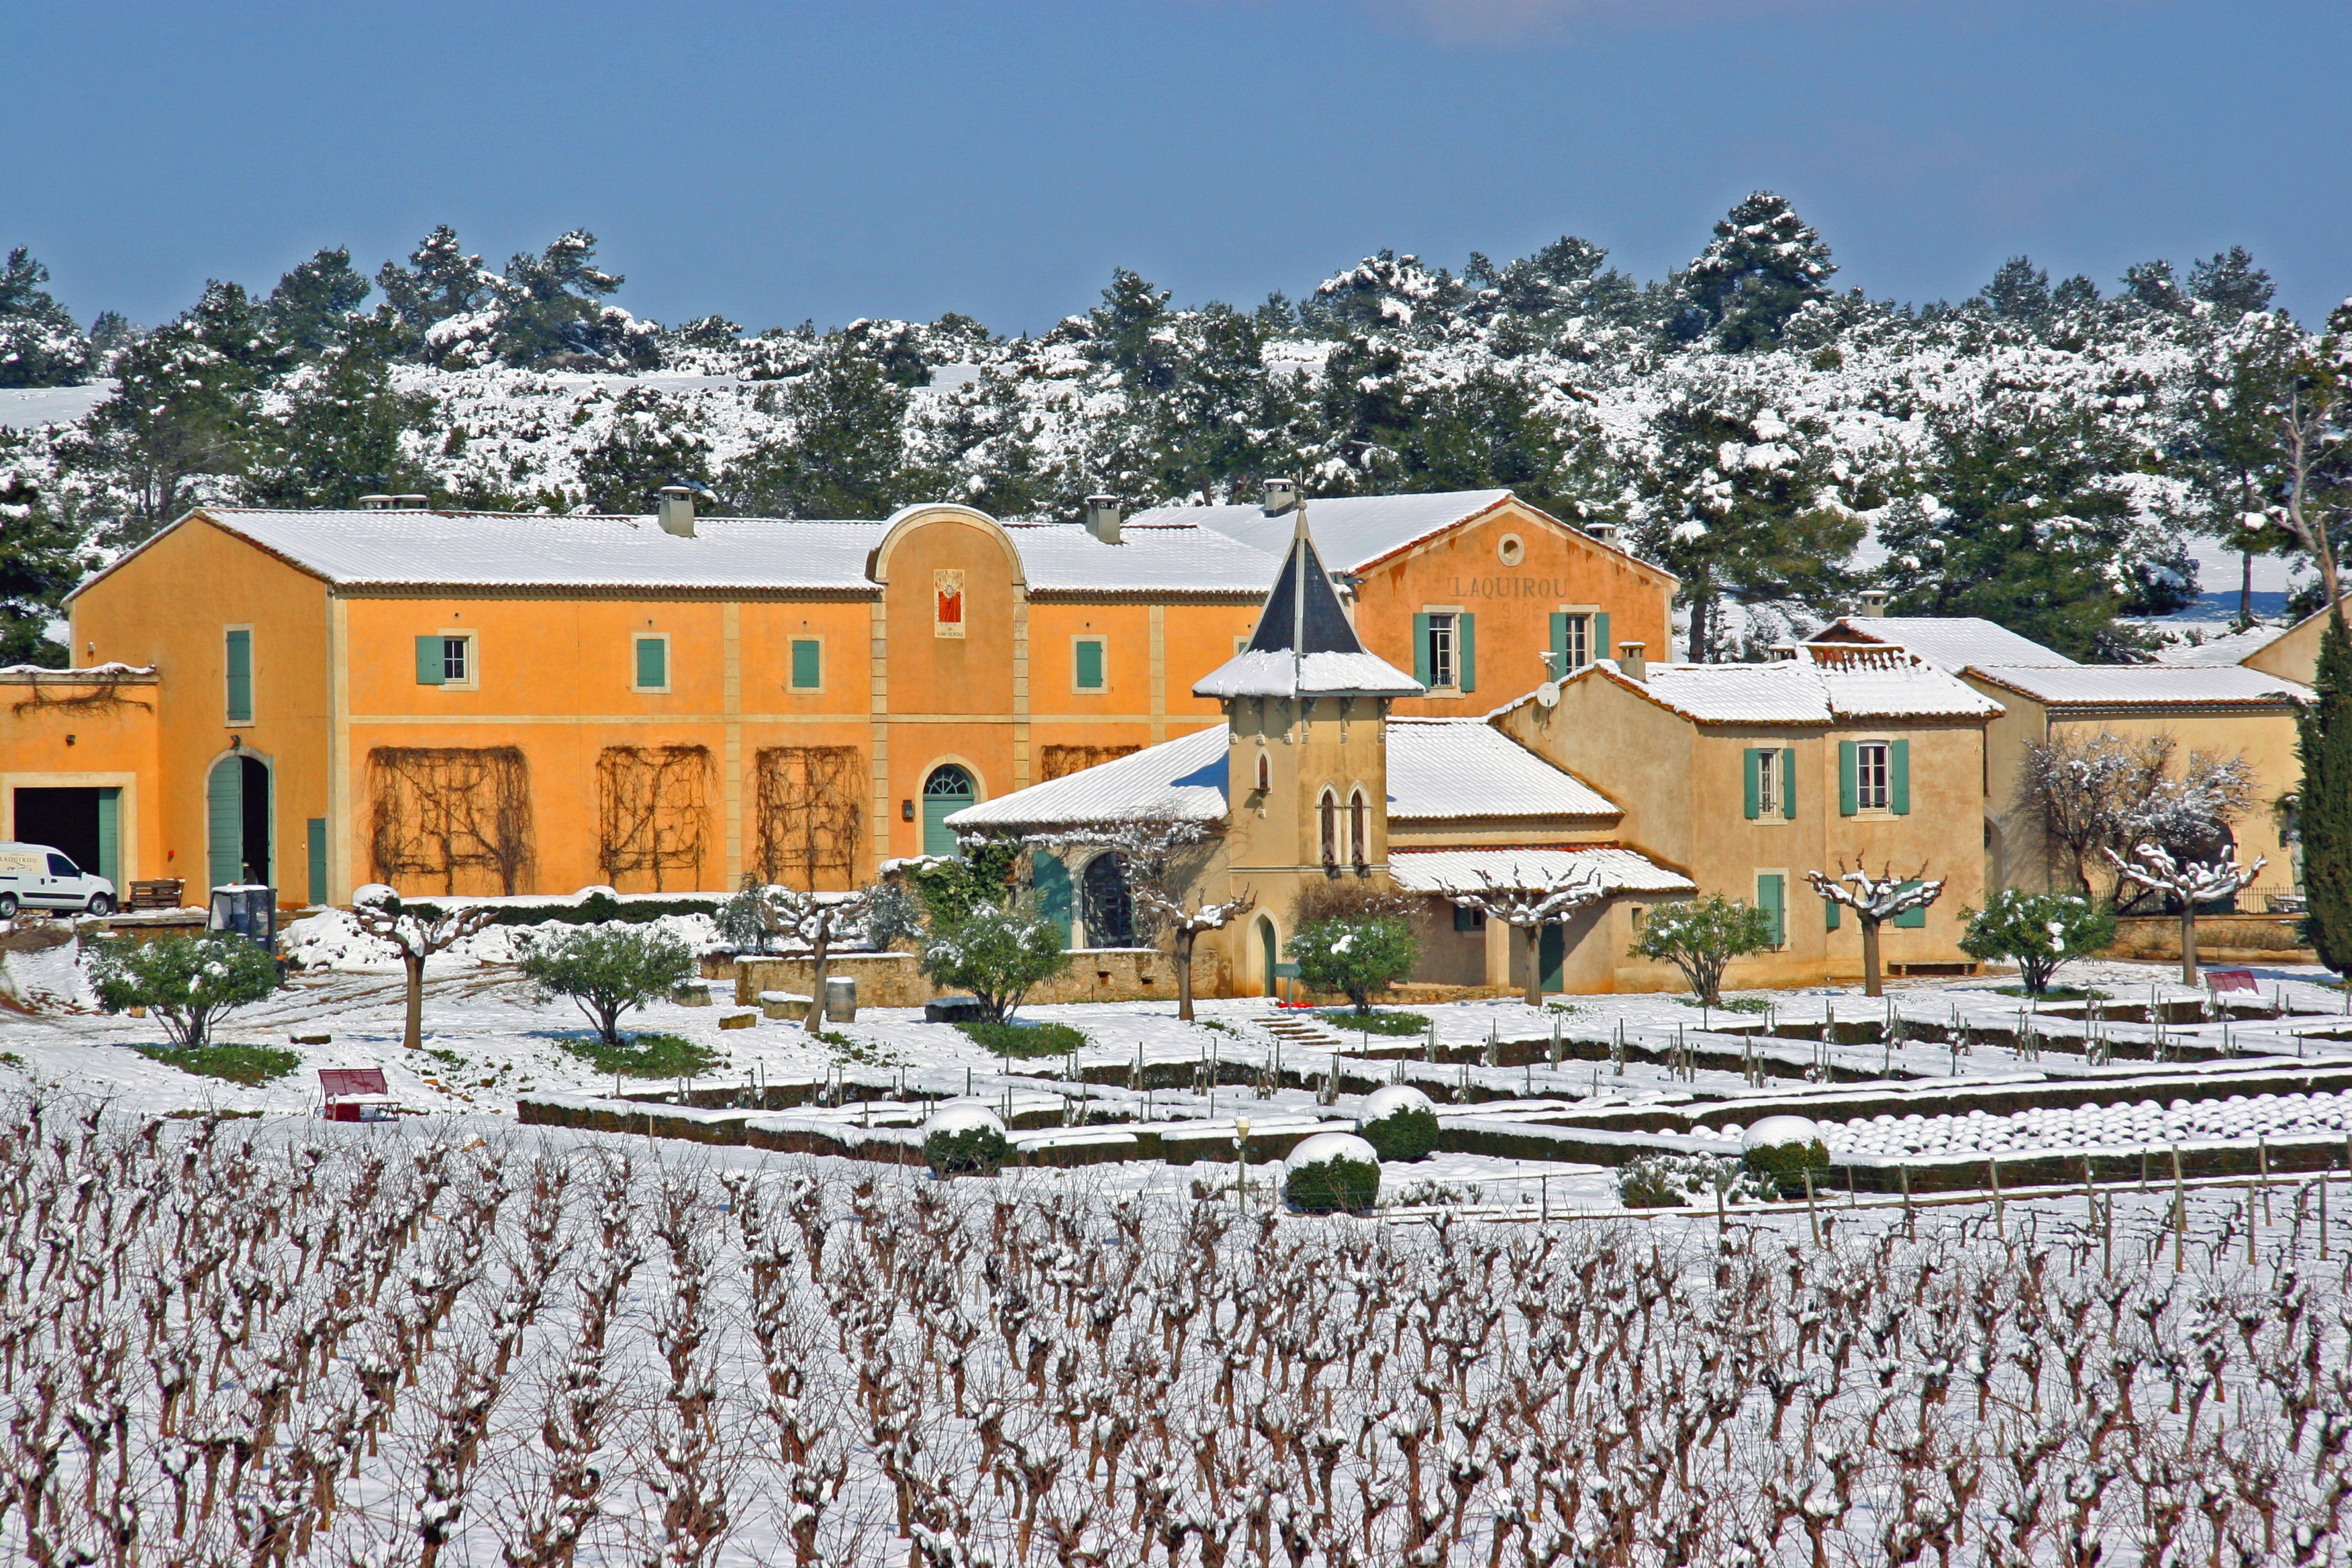
landscape, snow, winter, field, town, home, village, suburb, resort, estate, neighbourhood, residential area, laquirou, human settlement